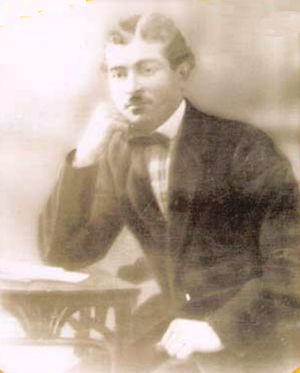
Zulfuqar Əhmədzodə, Zulfuğar Əhmədzodə, Zülfüqar Əhmədzadə était un poète et politicien talysh.